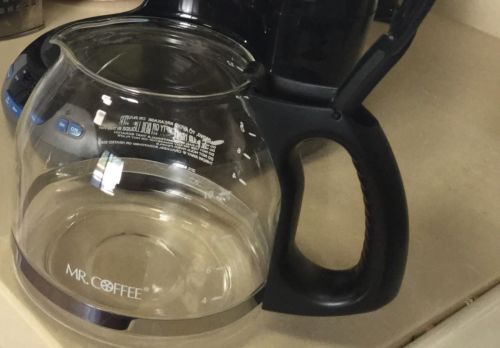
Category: coffee maker